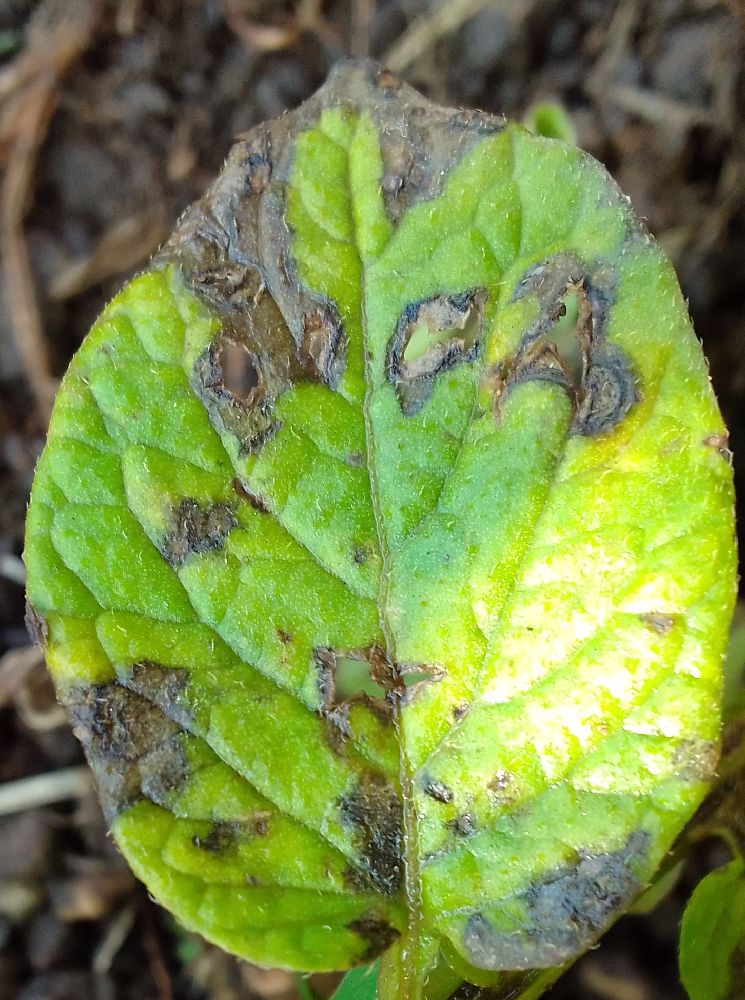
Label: Early blight